Marzieh Gail

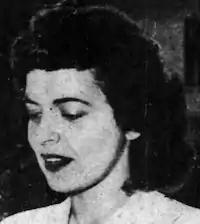
Marzieh Gail, from a 1945 newspaper photo

Marzieh Gail (1 April 1908 – 16 October 1993), born Marzieh Nabil Khan, was a Persian-American Bahá'i writer and translator.